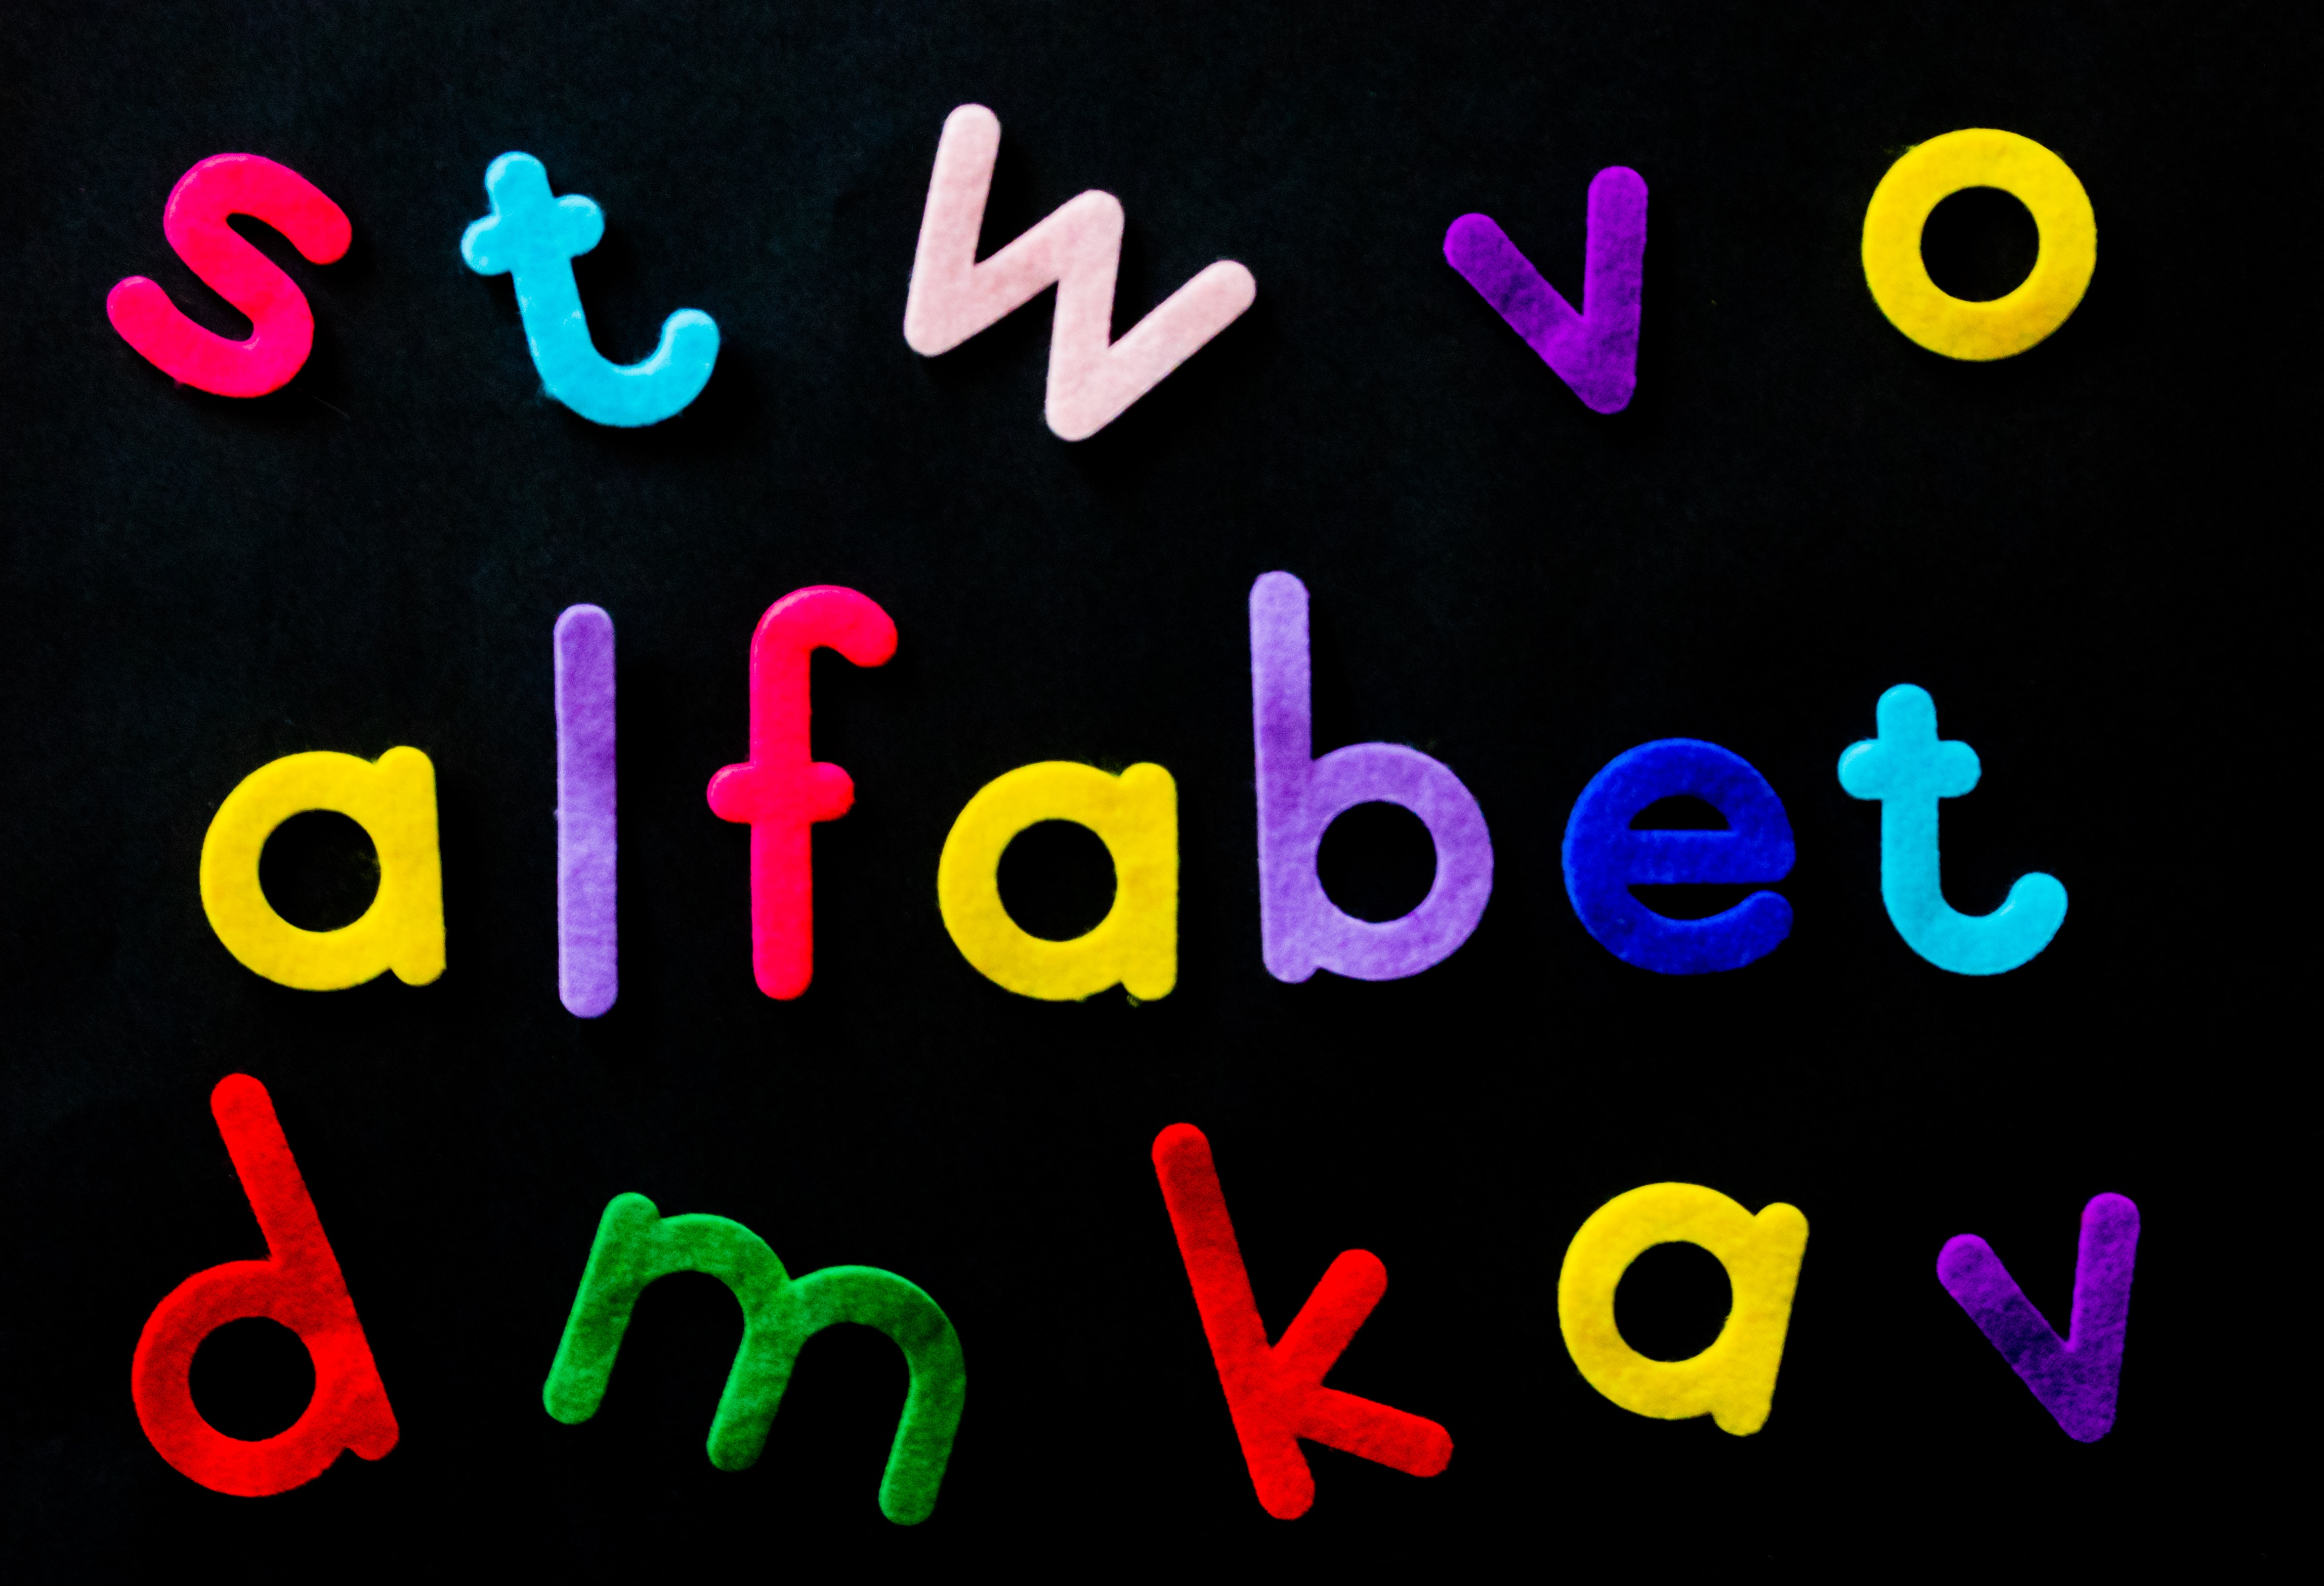
text, font, graphic design, number, graphics, symbol